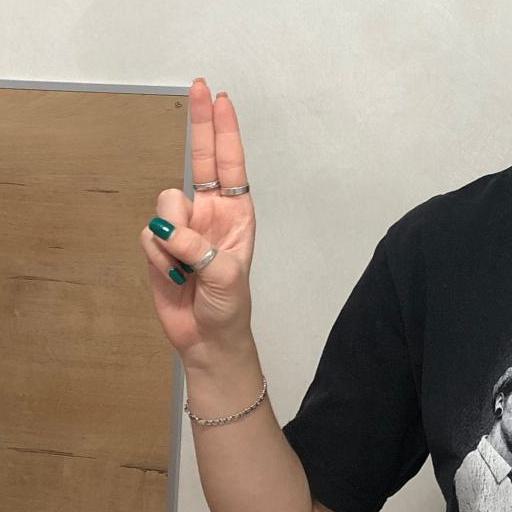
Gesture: two_up